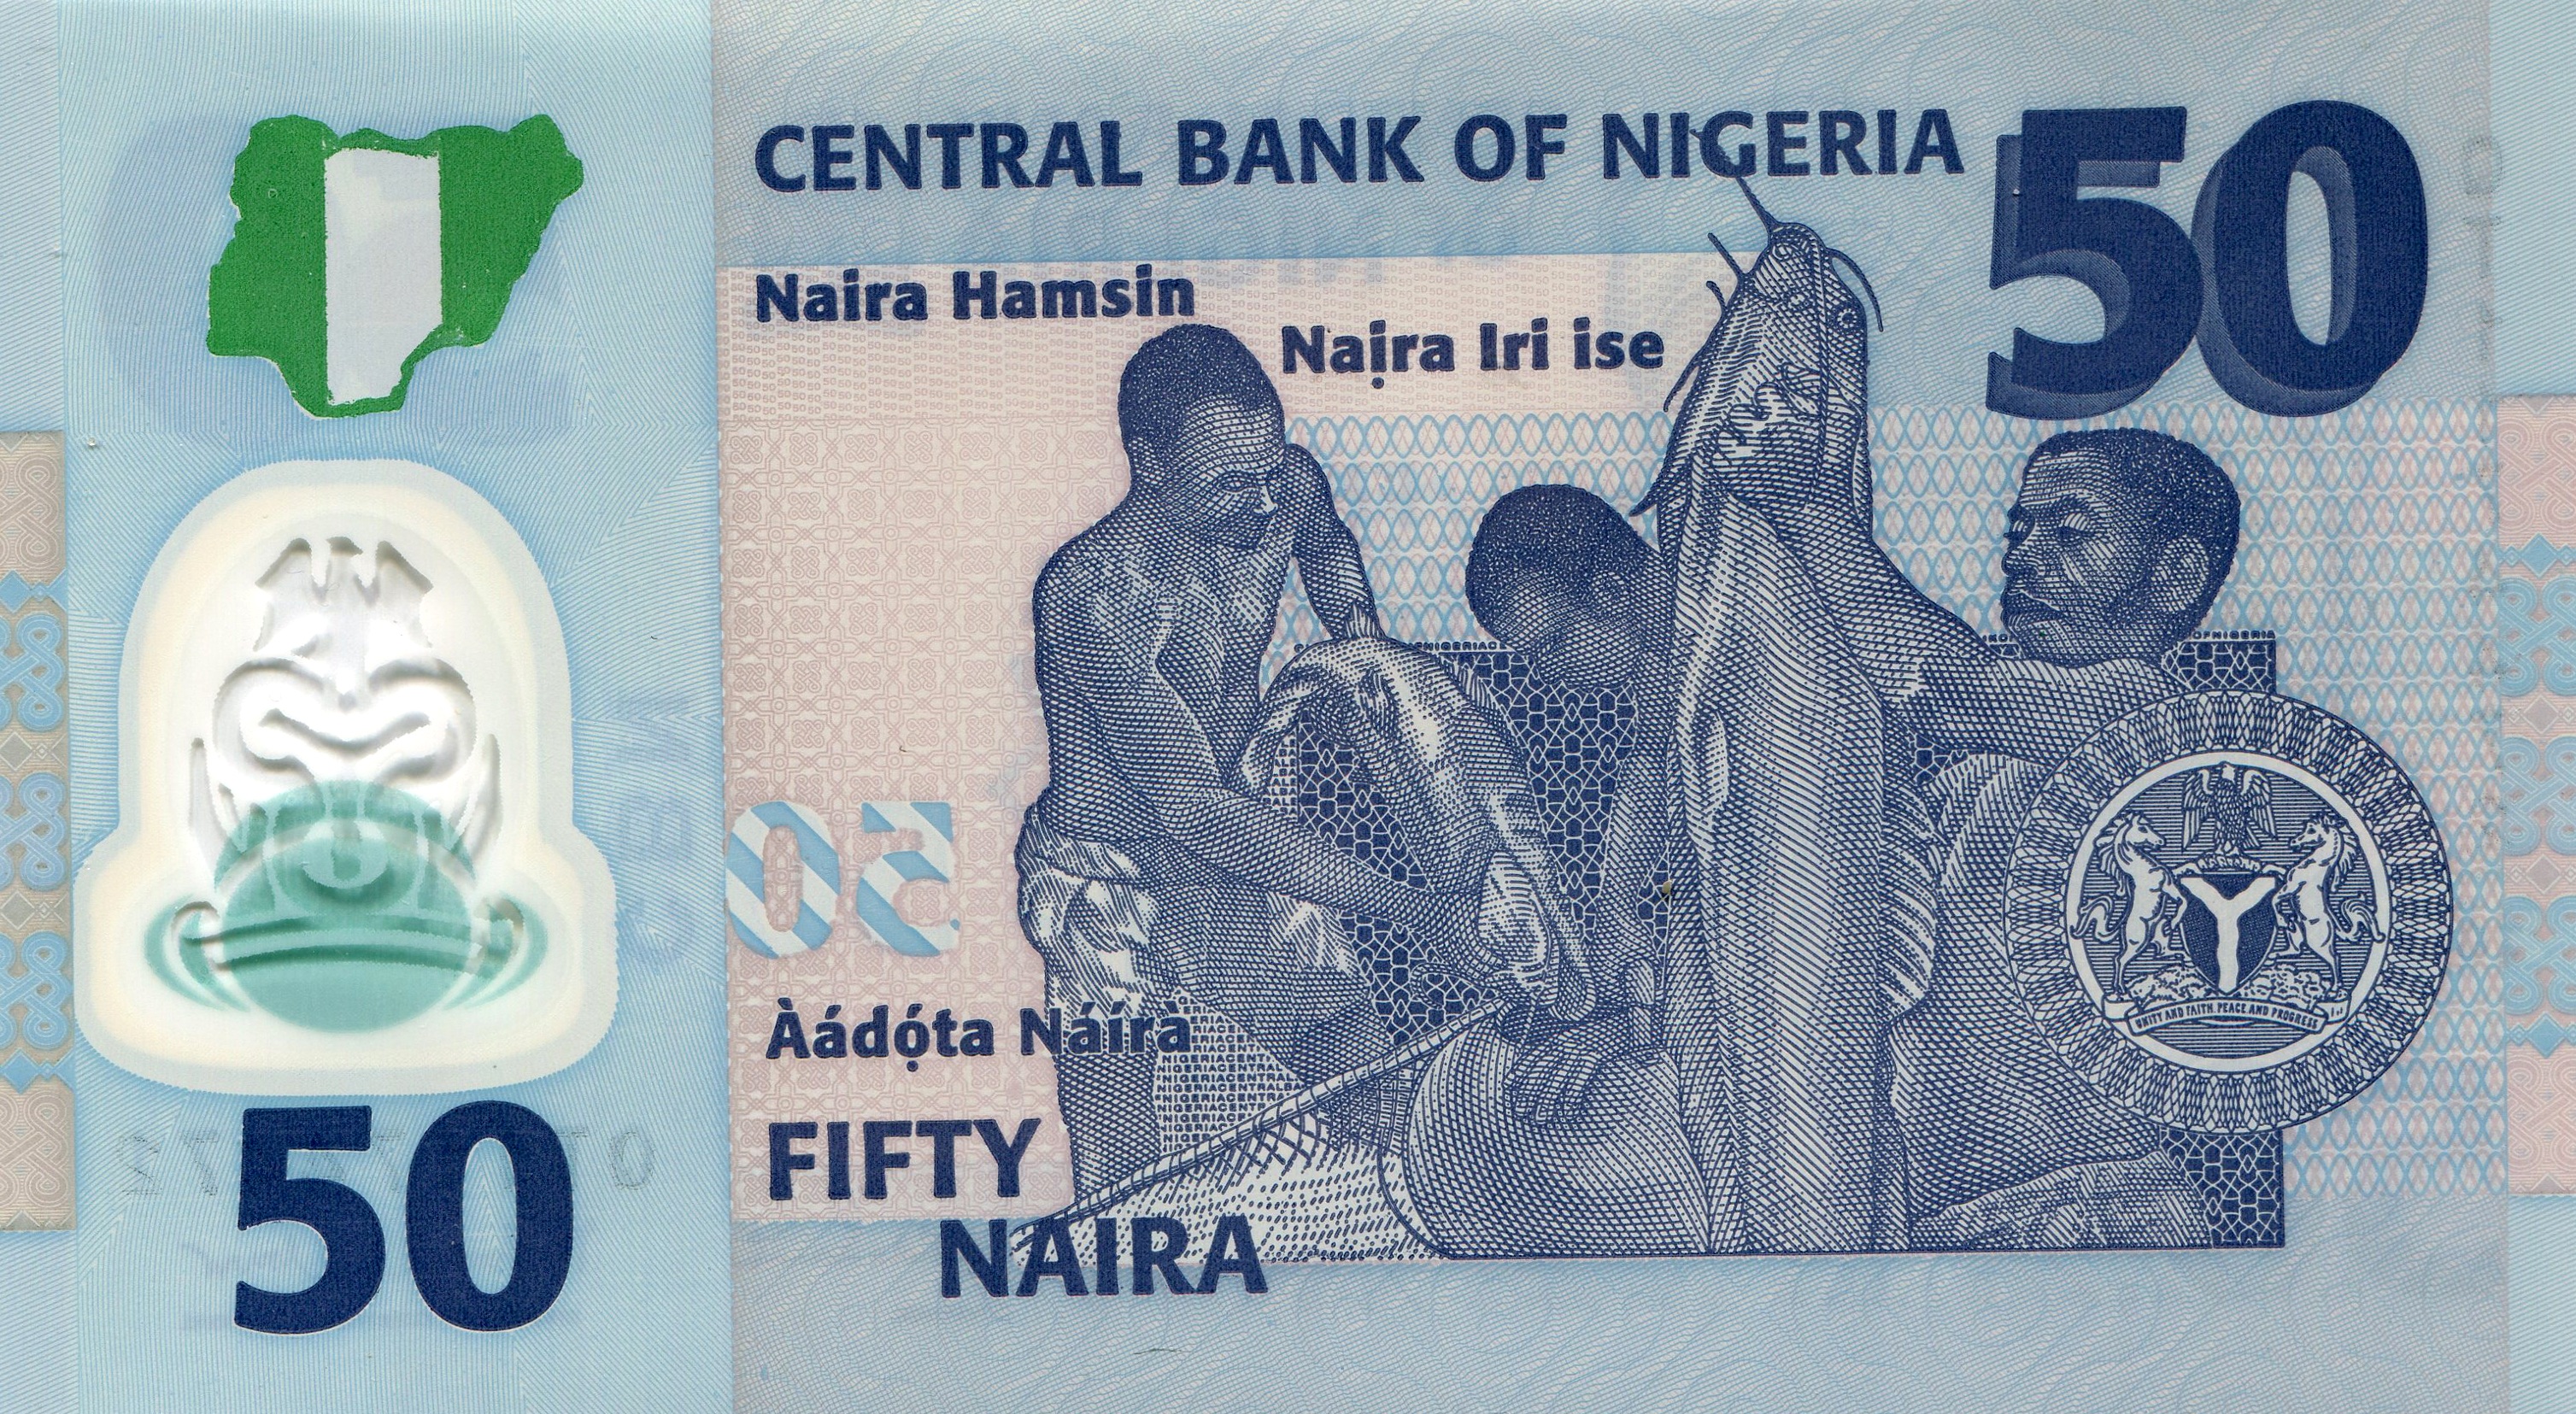
money, paper, material, brand, cash, currency, dollar, banknote, dollar bill, polymer money